Congratulations: 50 Years of the Eurovision Song Contest

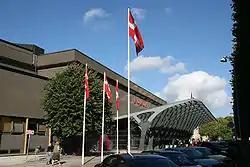
Forum Copenhagen, venue for the concert

On 25 October 2004, Copenhagen was confirmed as the host city for the event, which was now scheduled to take place on 22 October 2005. In May 2005 "Congratulations" was confirmed as the official name of the concert. A month later DR announced that Forum Copenhagen would host the programme. The chosen venue had previously hosted the first edition of the Junior Eurovision Song Contest.